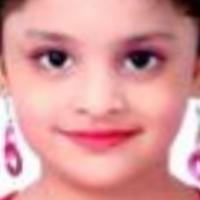
Age group: age 01-10